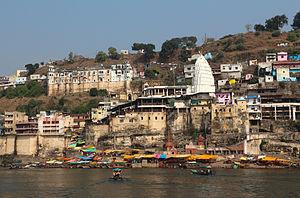
Le temple Omkar Mandhata à Omkareshwar, Inde
Omkareshwar est une ville sainte du Madhya Pradesh, située sur la Narmada, l'une des sept rivières sacrées de l'Inde.